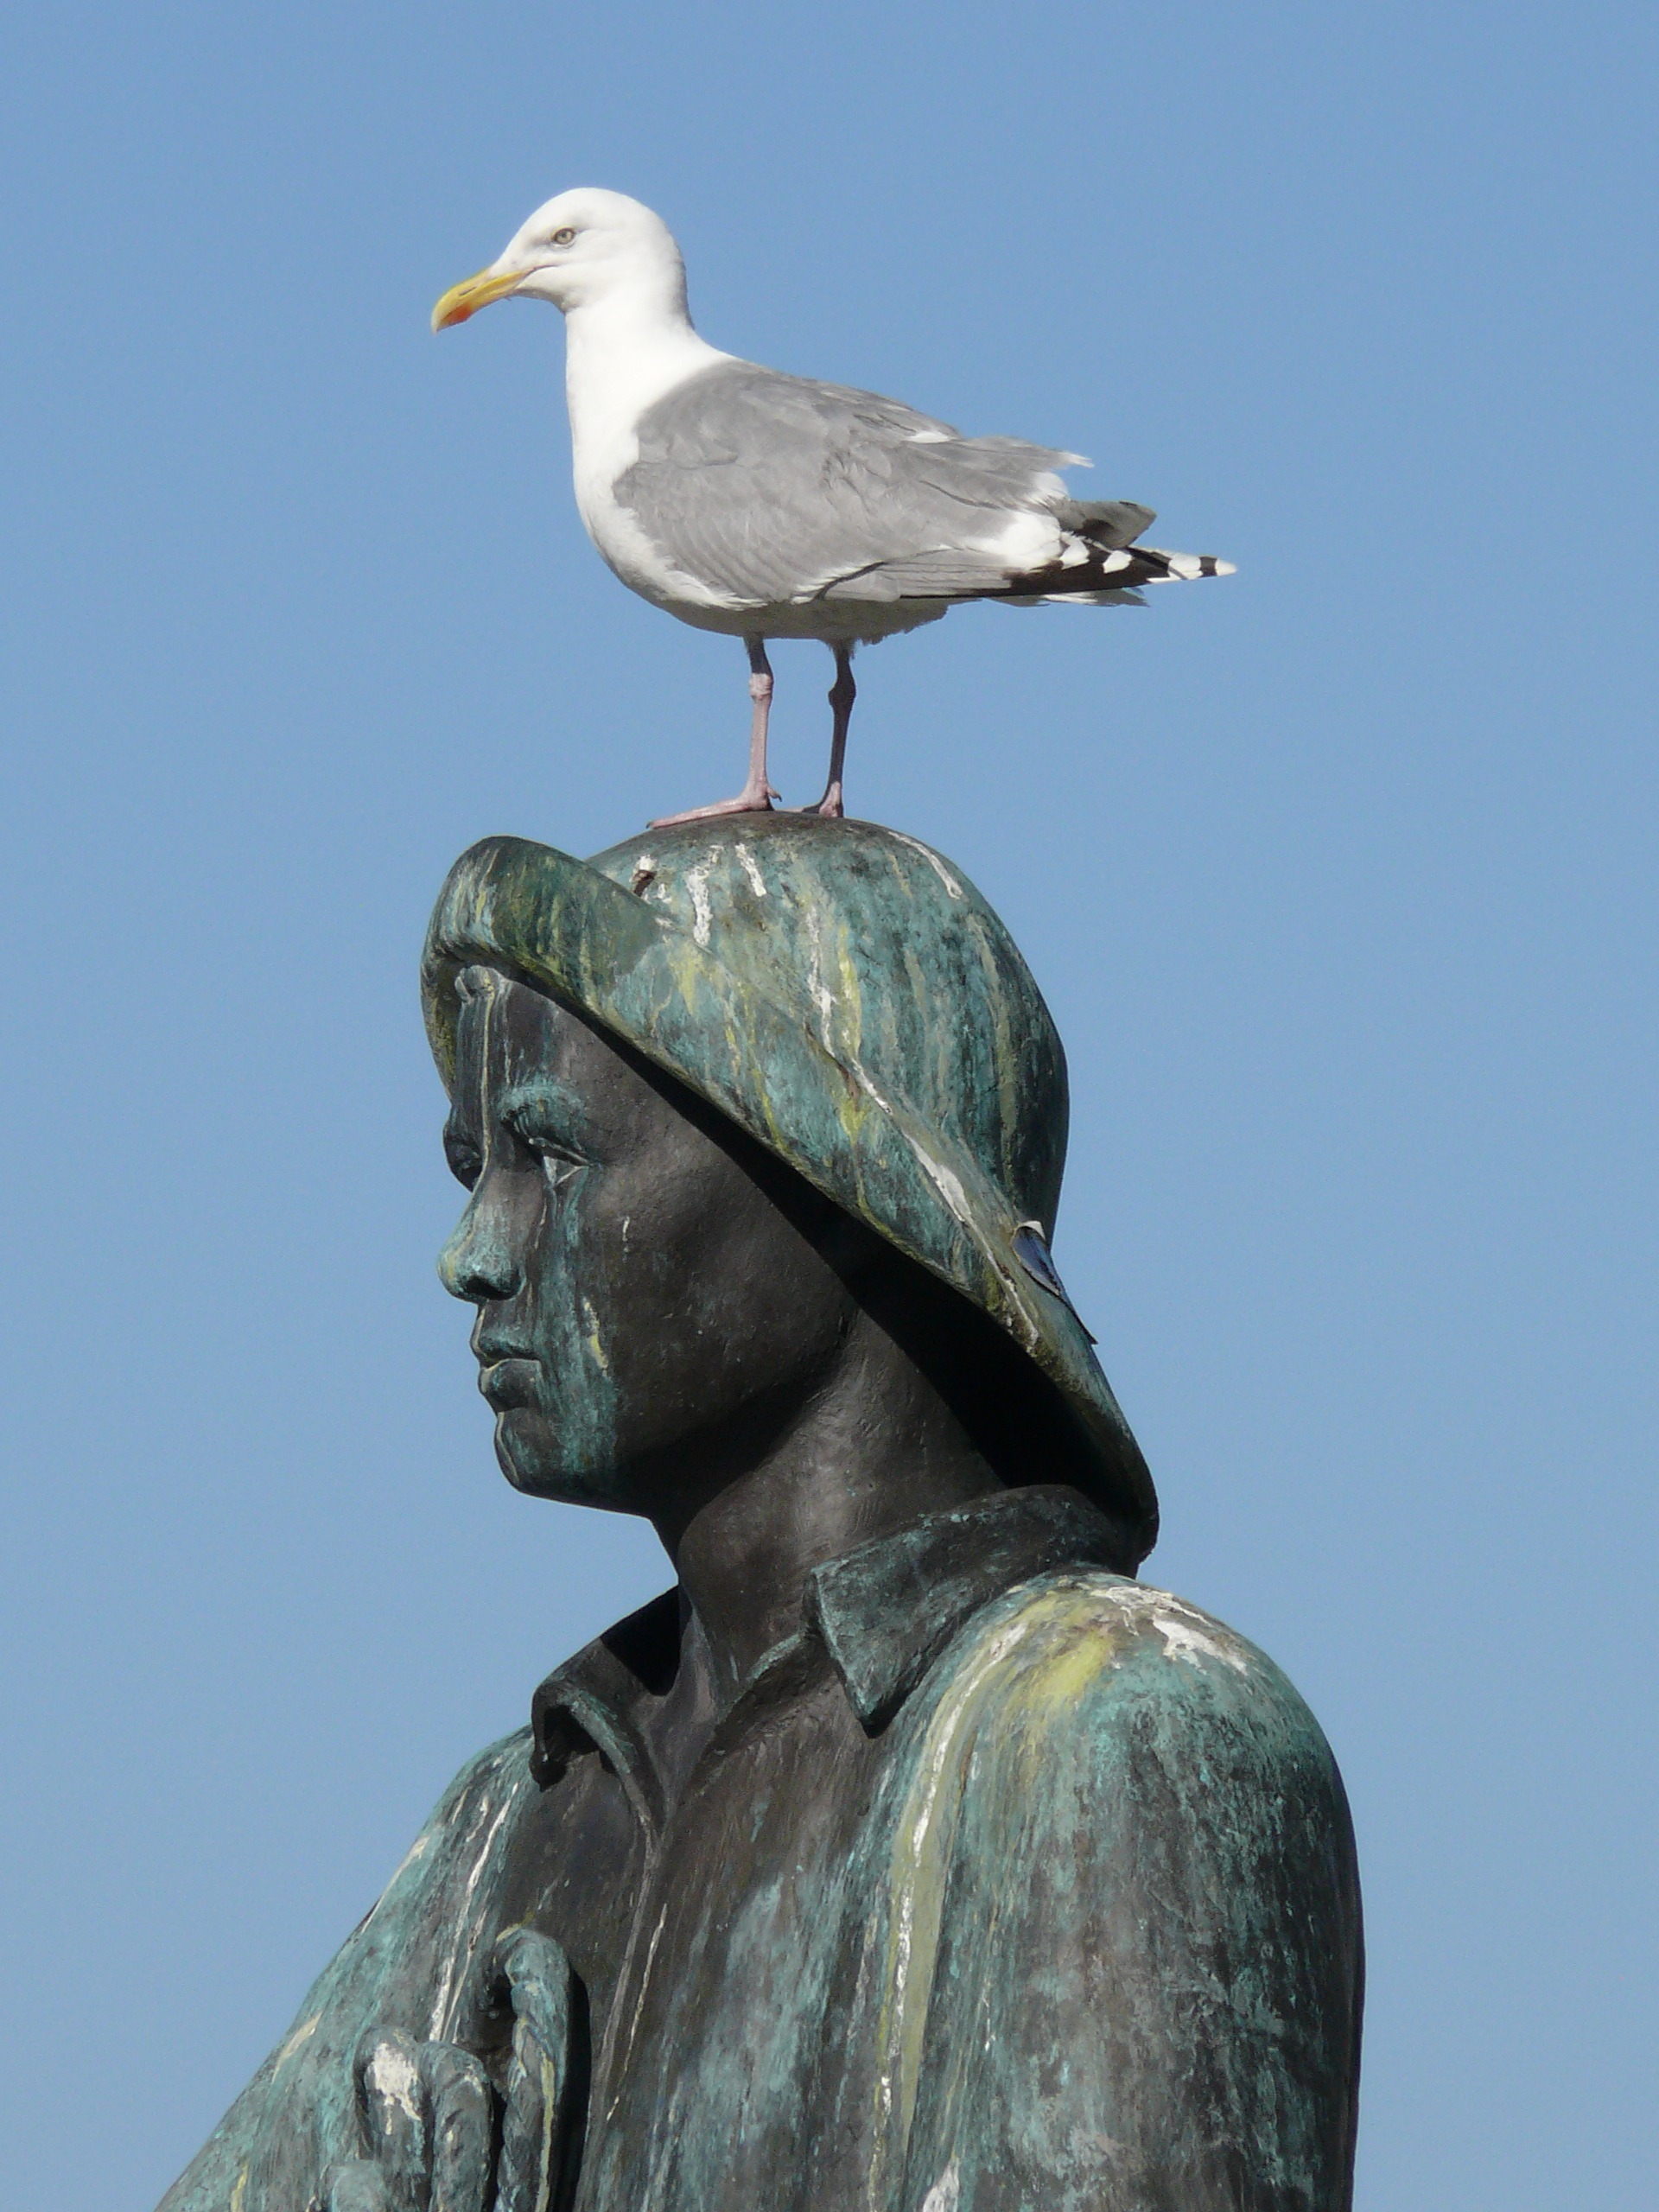
bird, monument, statue, gull, sculpture, norway, lesund norway